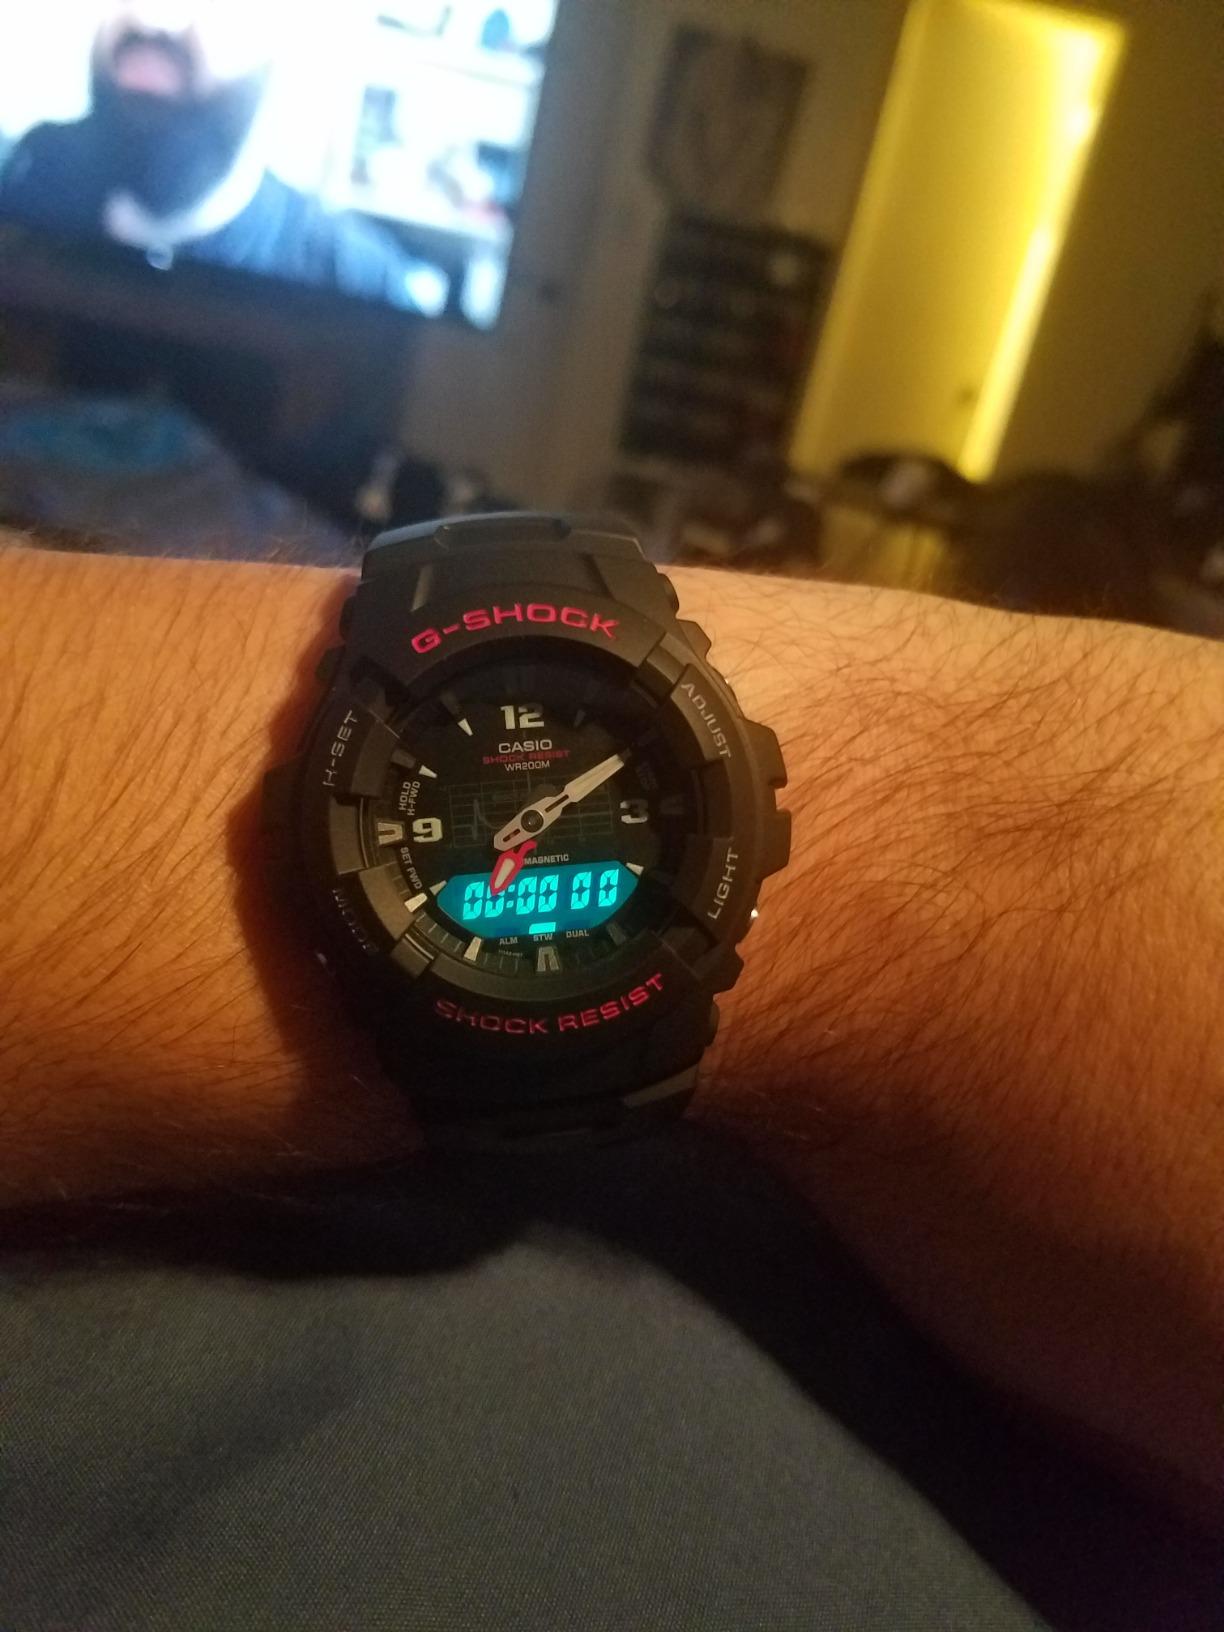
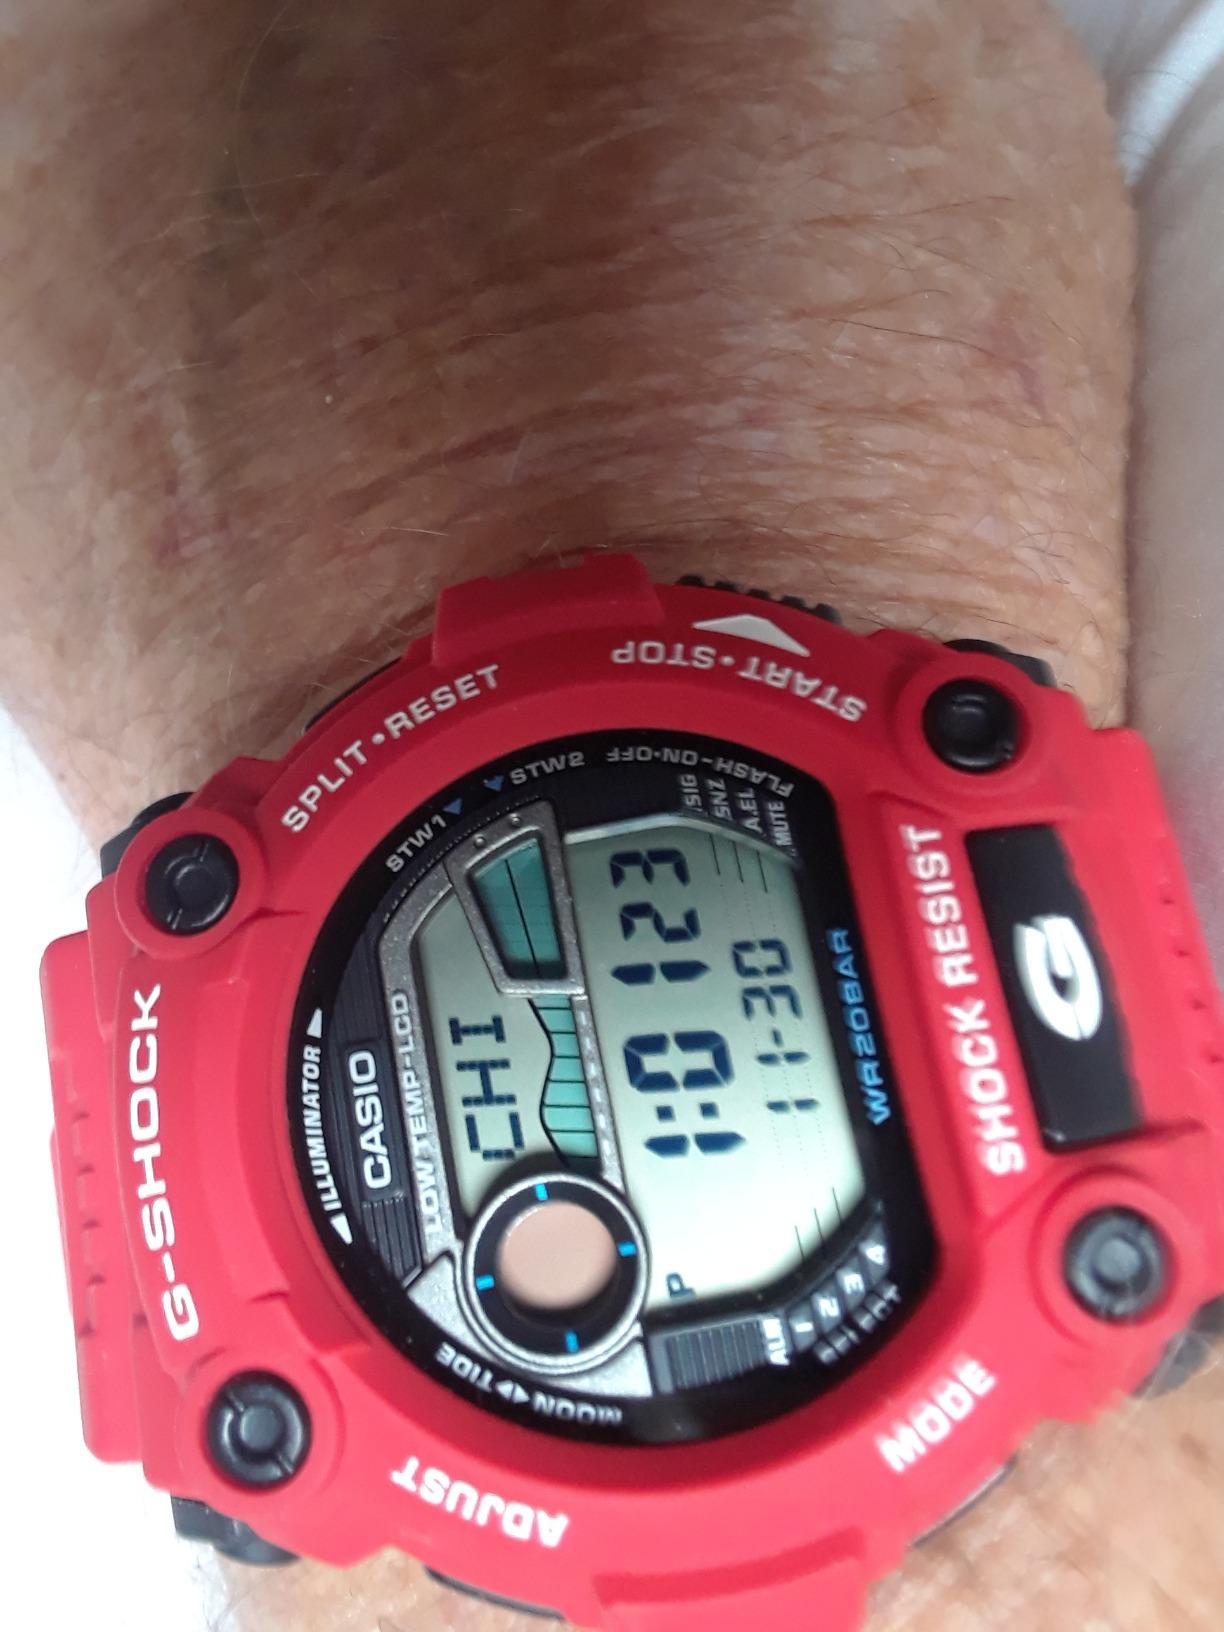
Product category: accessories_watch
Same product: no